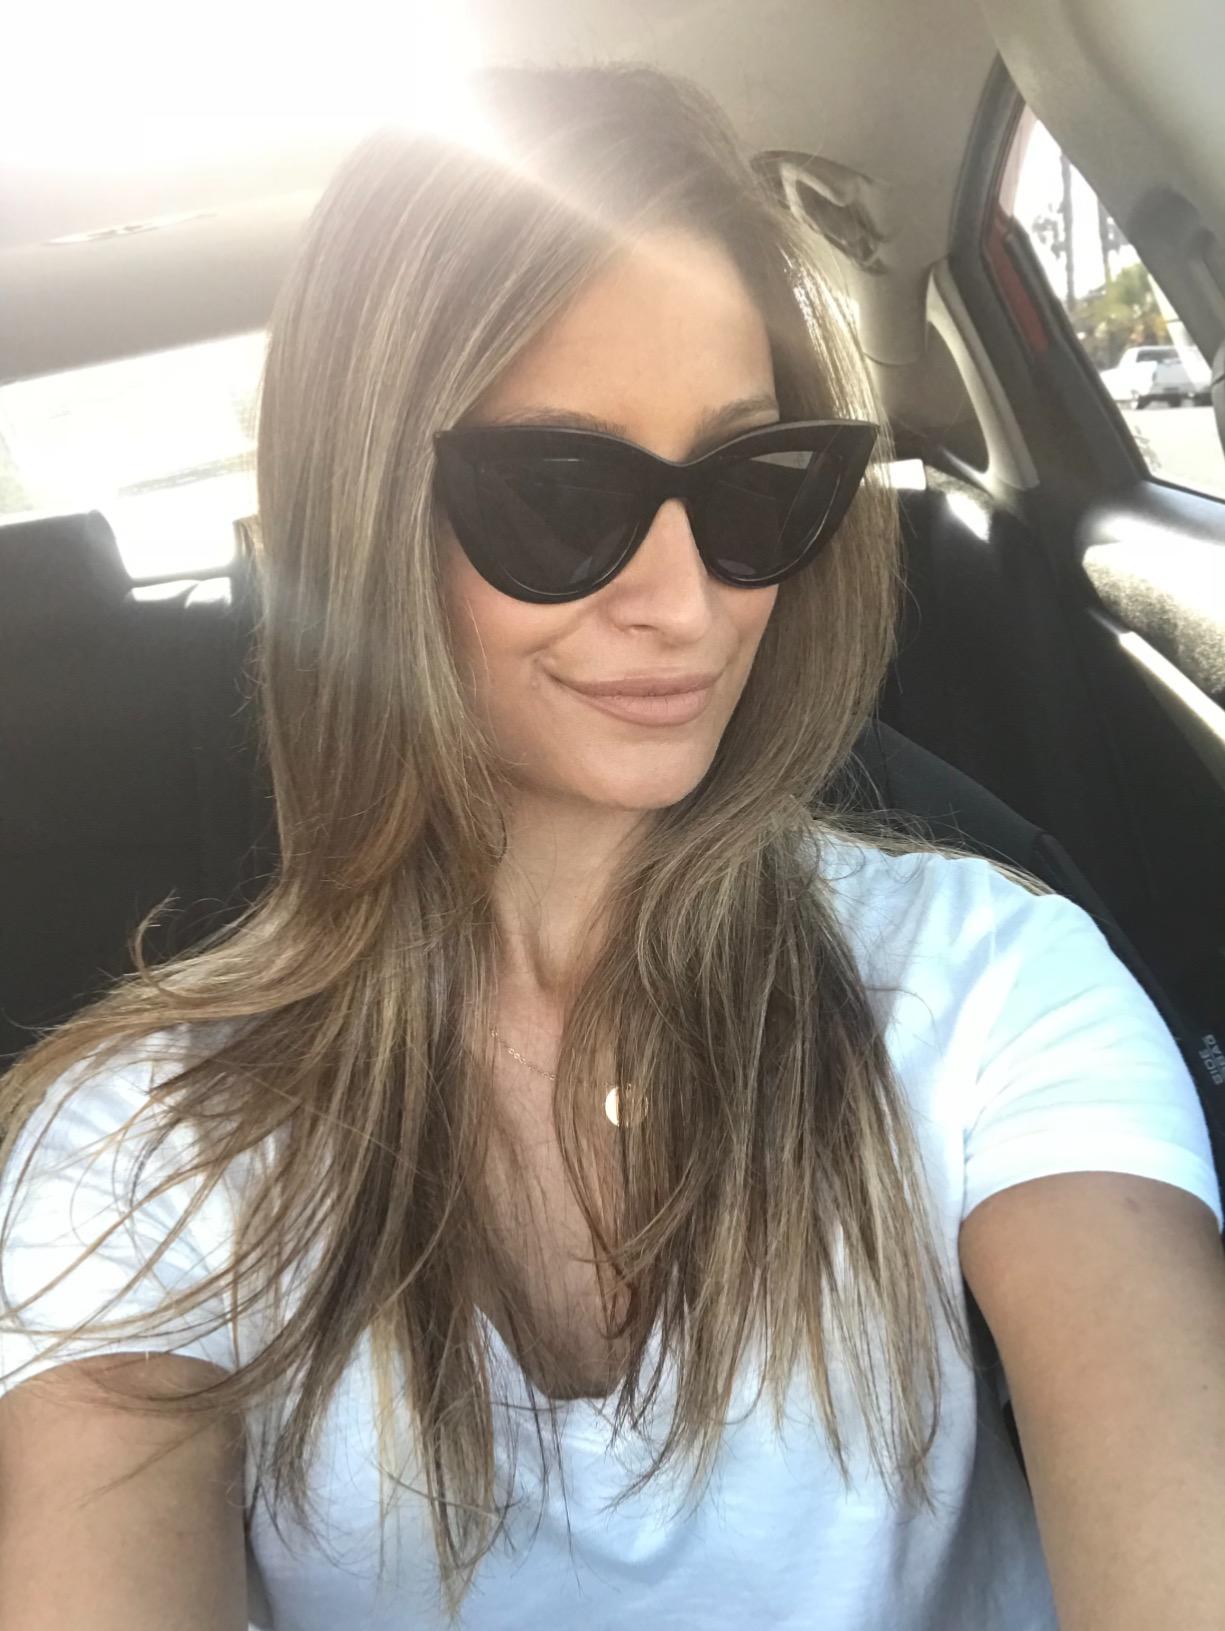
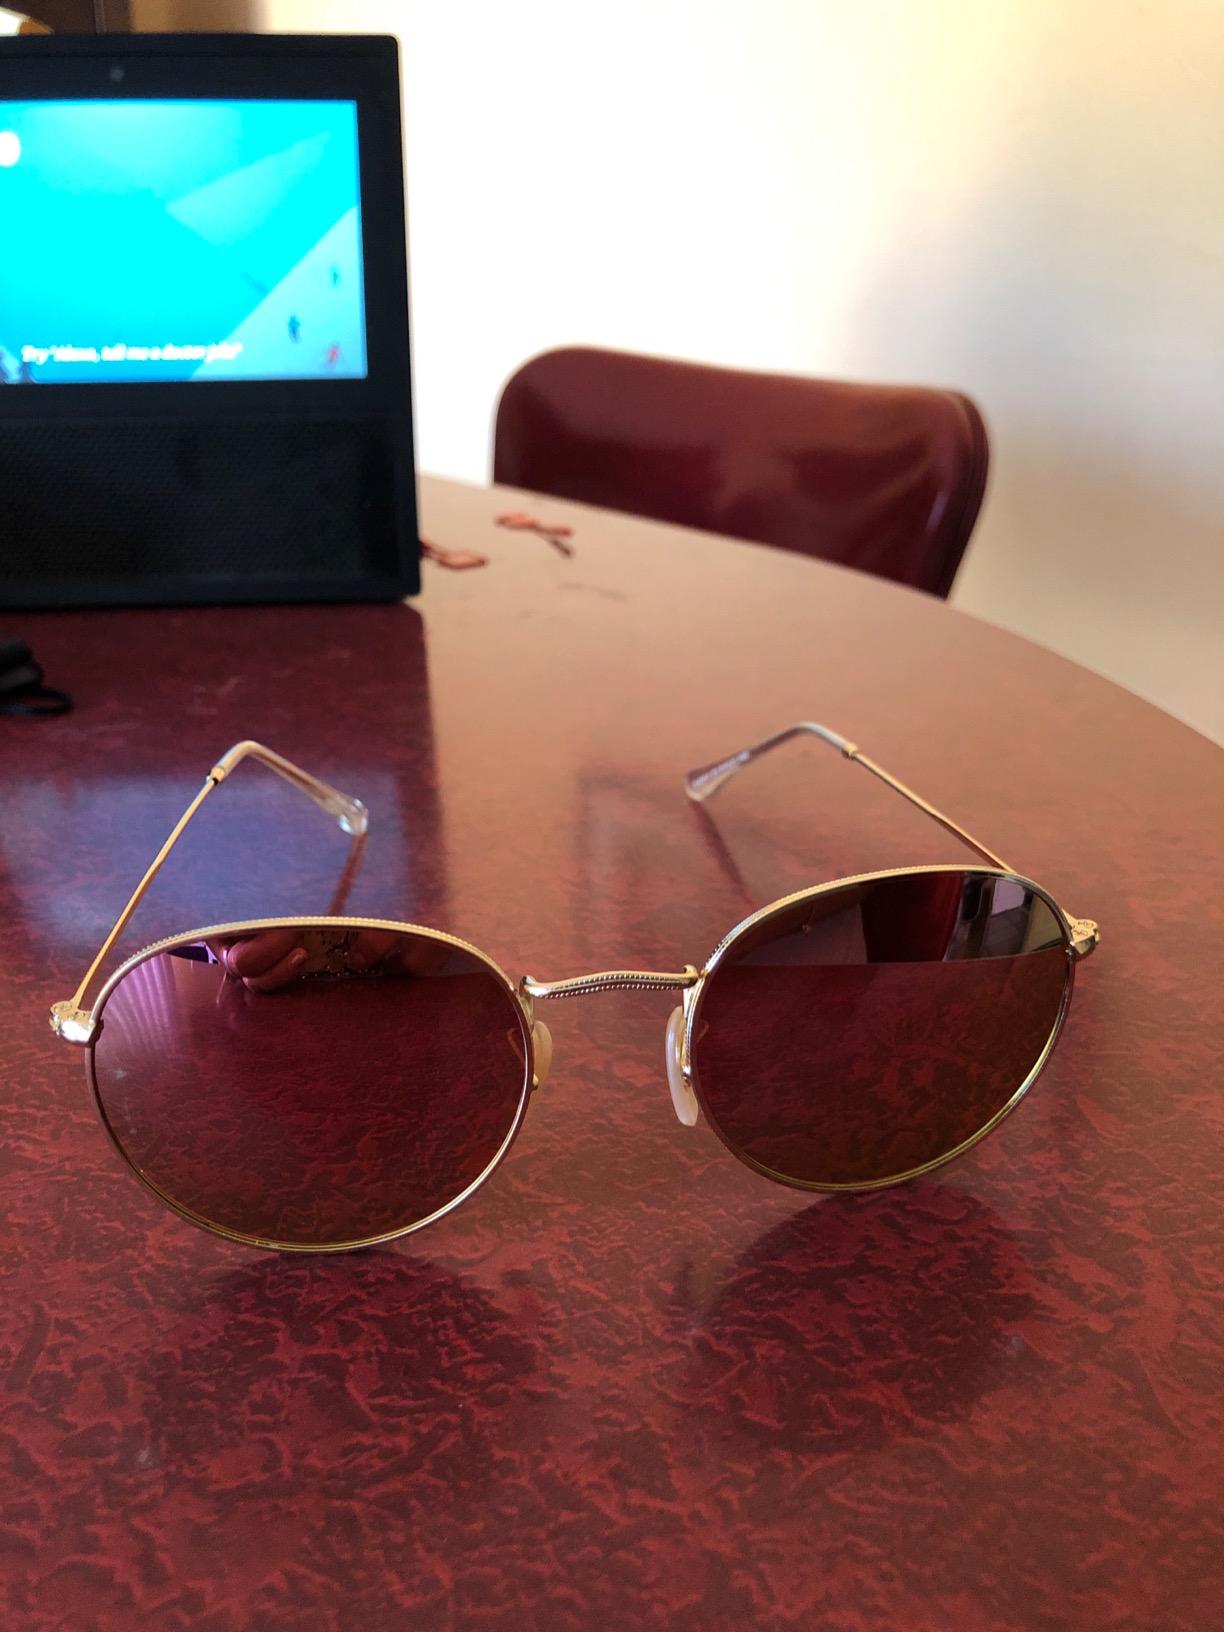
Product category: accessories_sunglasses
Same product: no